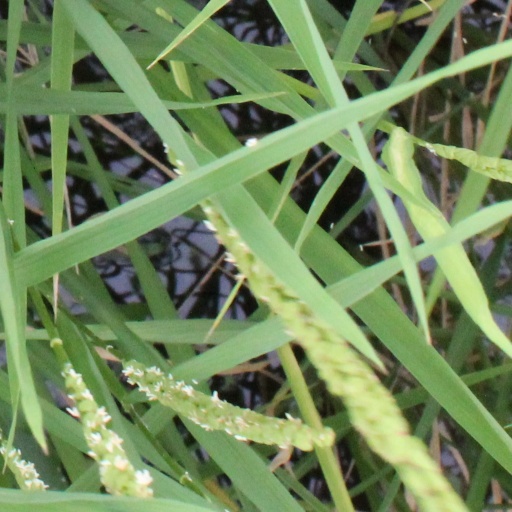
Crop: rice